Cold (Kanye West song)

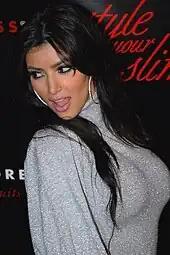
"Cold" features West rapping about his love for television personality and model Kim Kardashian.

"Cold" is a bass-heavy, bouncy track with West rapping prominently over a "furious beat". It includes West's "blunt thoughts on his romance with model Amber Rose", who was engaged to rapper Wiz Khalifa at the time, with lines like, "only nigga I got respect for is Wiz / And I admit I fell in love with Kim around the same time she fell in love with him". The second part of the quote alludes to his relationship with Kardashian and her estranged husband Kris Humphries. West boasts that Kris is "lucky I ain't had Jay drop him from the team", a line referencing his frequent collaborator